Palestinian nationalism

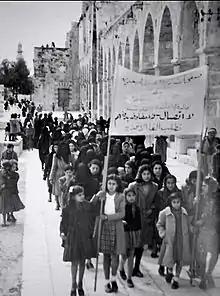
A 1930 protest in Jerusalem against the British Mandate by Palestinian women. The sign reads "No dialogue, no negotiations until termination [of the Mandate]".

Israeli historian Haim Gerber, a professor of Islamic History at Hebrew University of Jerusalem, traces Arab nationalism back to a 17th-century religious leader, Mufti Khayr al-Din al-Ramli (1585–1671) who lived in Ramla. Khayr al-Din al-Ramli's religious edicts ("fatwa", plural "fatawa"), collected into final form in 1670 under the name "al-Fatawa al-Khayriyah", mentions the concepts "Filastin", "biladuna" (our country), "al-Sham" (Syria), "Misr" (Egypt), and "diyar" (country), in senses that appear to go beyond objective geography. Gerber describes this as "embryonic territorial awareness, though the reference is to social awareness rather than to a political one". Baruch Kimmerling and Joel Migdal suggest a singular Palestinian identity was first prefigured in the inter-community coalitions which emerged in the region after the 1834 Palestinian Arab revolt against Egyptian conquest and conscription.